Vladislav Torop

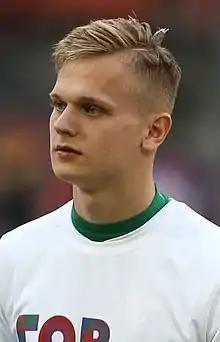
Torop with CSKA Moscow in 2022

Vladislav Leonidovich Torop (born 7 November 2003) is a Russian football player who plays as a goalkeeper for CSKA Moscow.